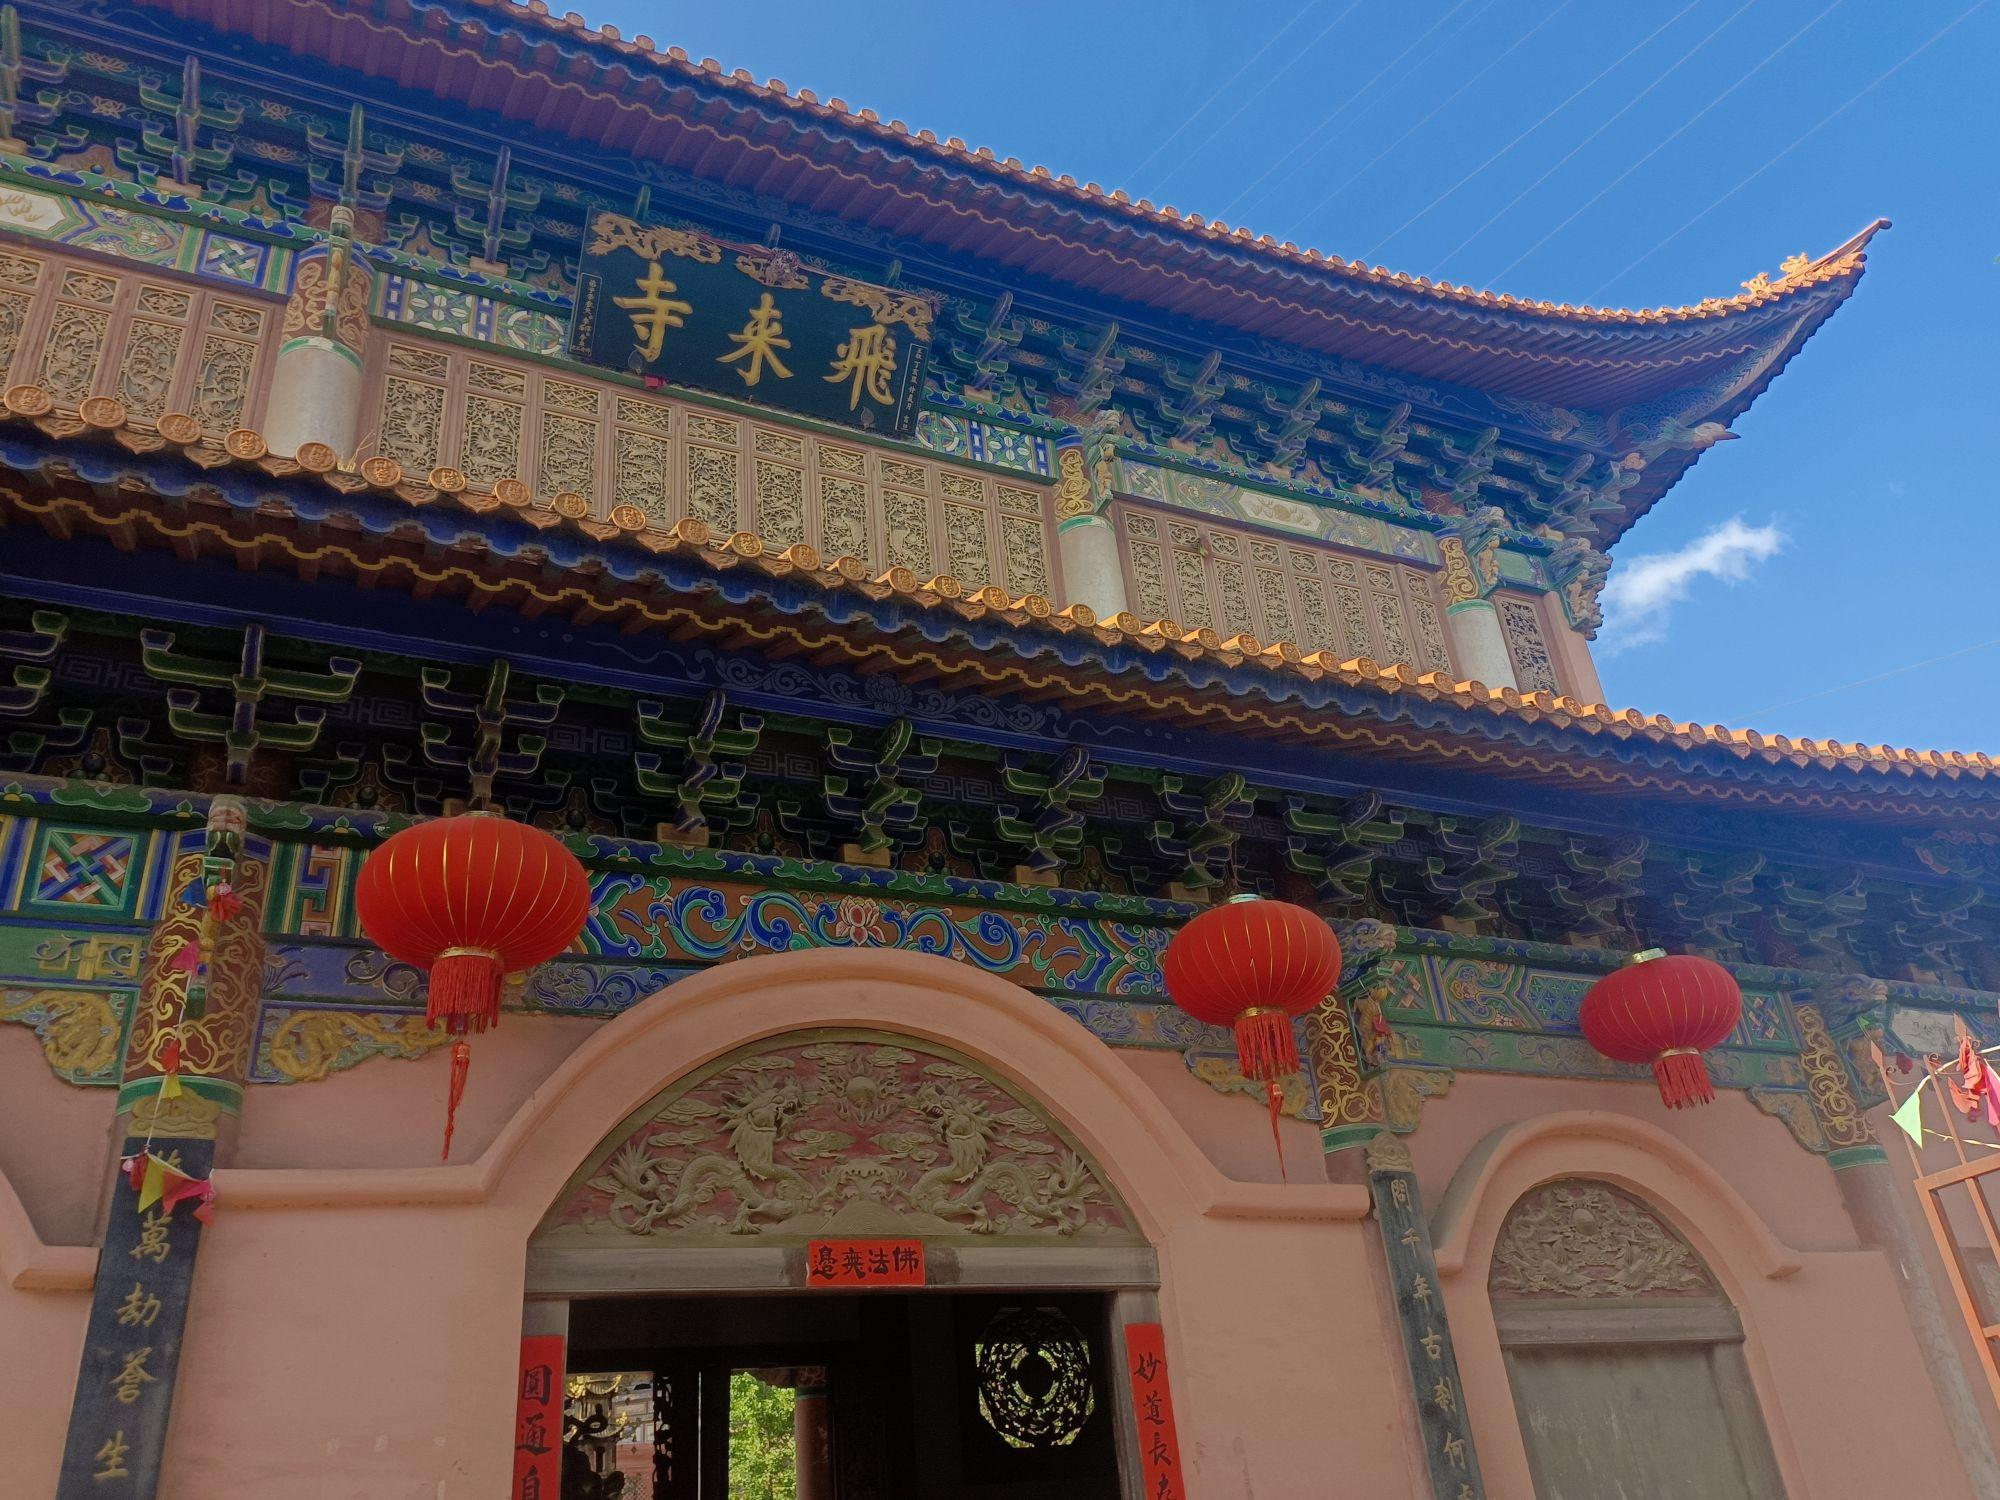
地标名称：飞来寺
所在城市：大理白族自治州·大理市